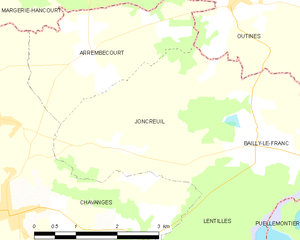
Carte des communes françaises: Joncreuil